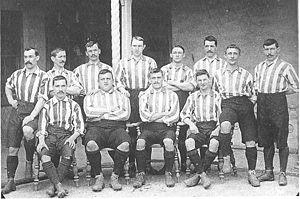
Walter Bennett, né en avril 1874 à Mexborough et mort le 6 avril 1908, est un footballeur professionnel principalement connu pour ses années au Sheffield United Football Club, où il évolue au poste d'attaquant.
Herbert Broughall Lipsham, né le 29 avril 1878 et mort le 23 mars 1932, était un footballeur professionnel anglais, qui a notamment remporté la FA Cup en 1902 avec Sheffield United.
Le Sheffield United Football Club est un club de football anglais fondé en 1889, basé à Sheffield dans le Yorkshire.